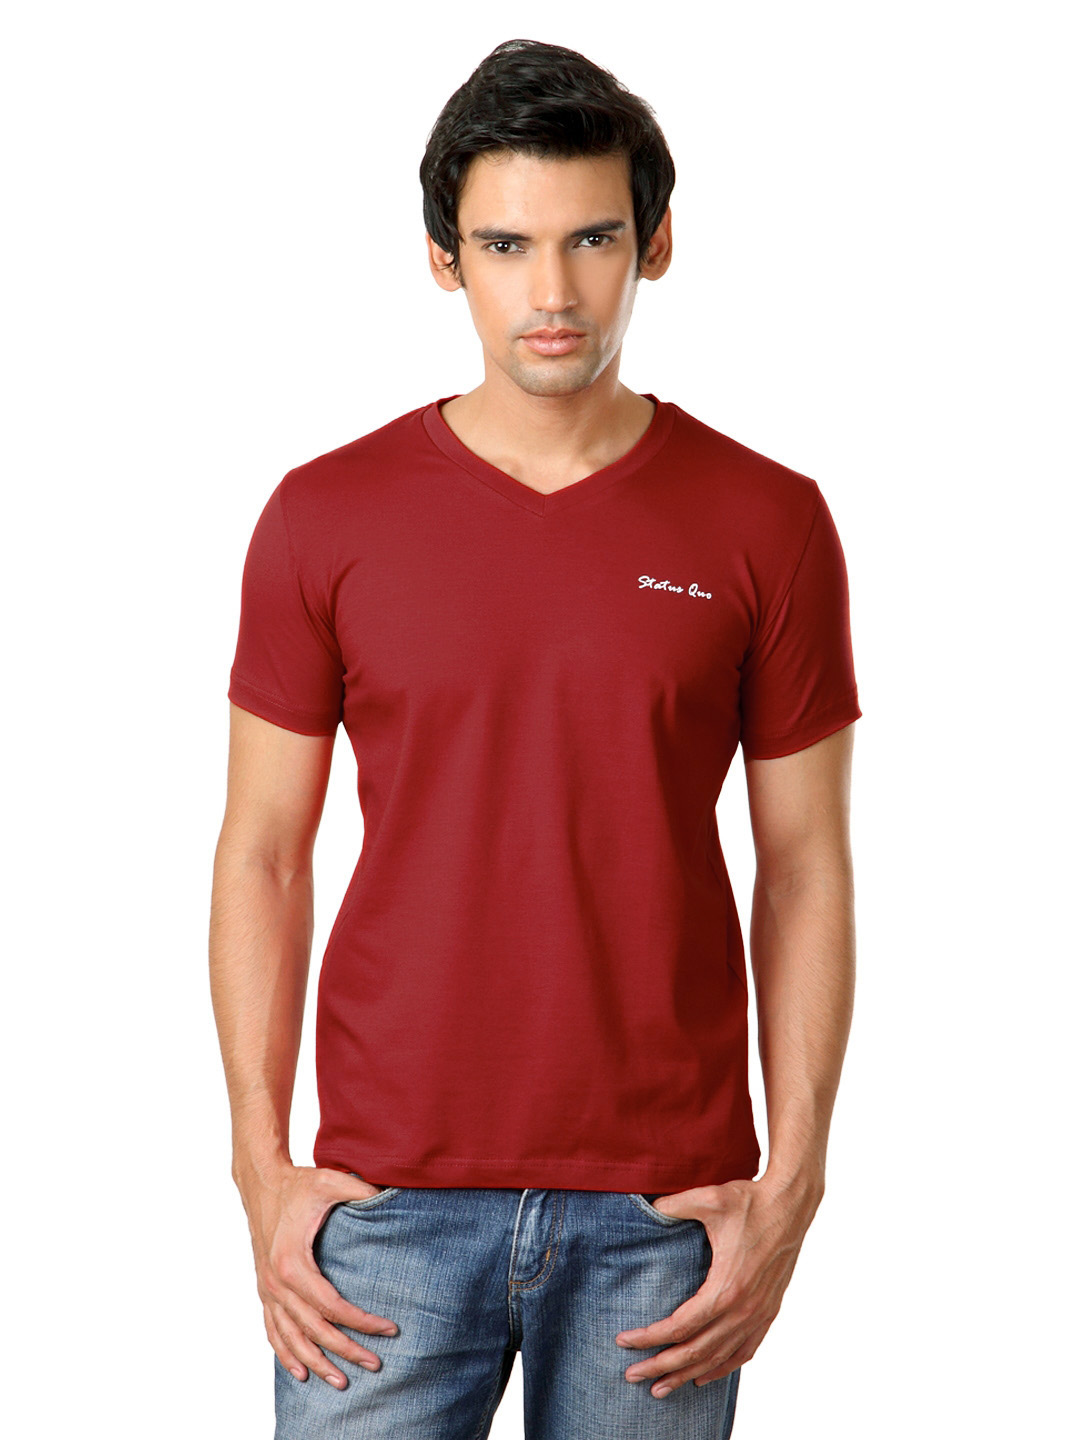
Status Quo Men Red T-shirt
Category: Apparel / Topwear / Tshirts
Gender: Men
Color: Red
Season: Winter 2016
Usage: Casual